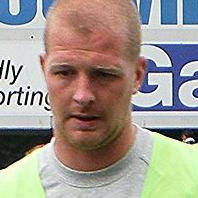
Age: 25